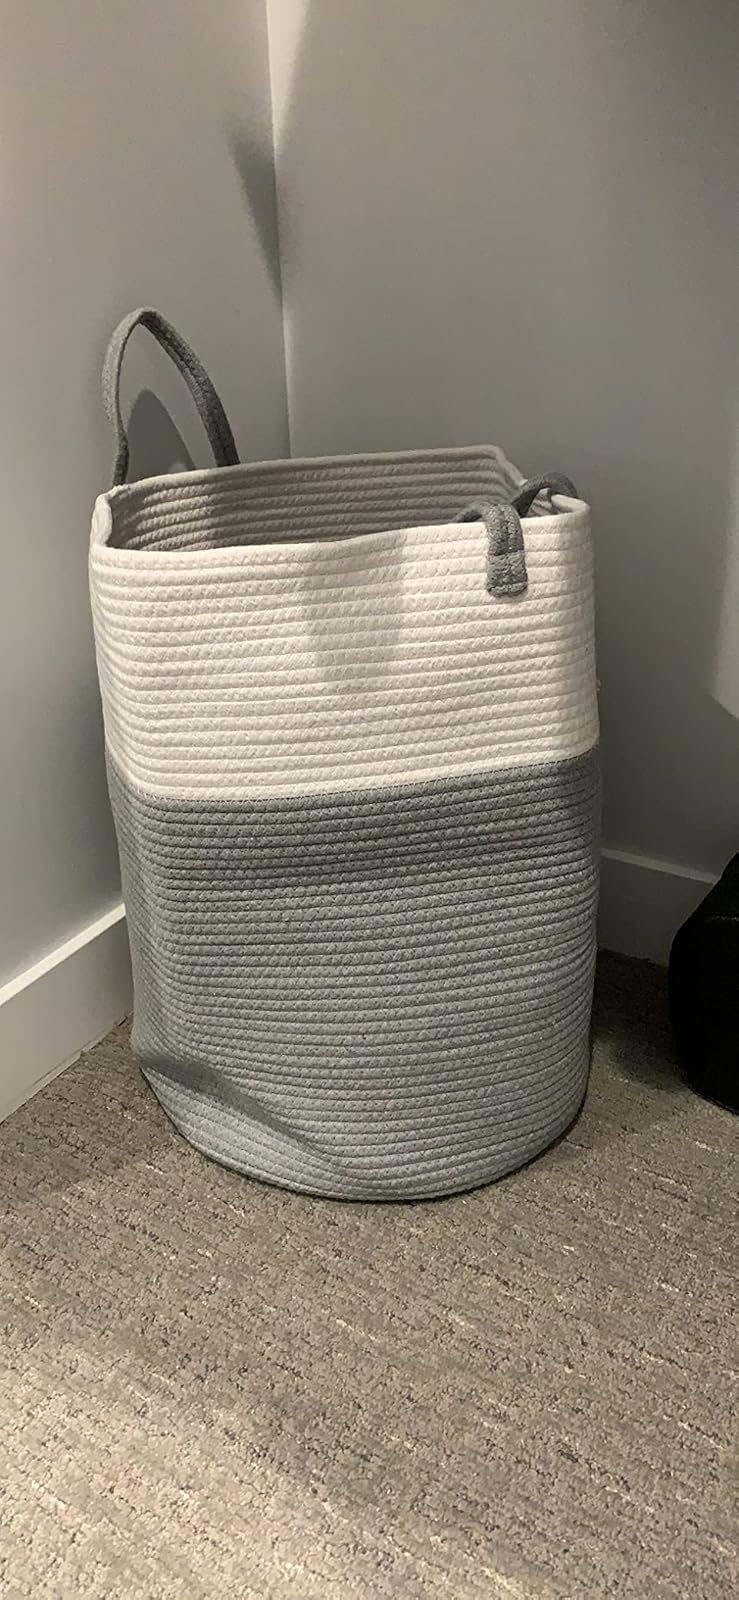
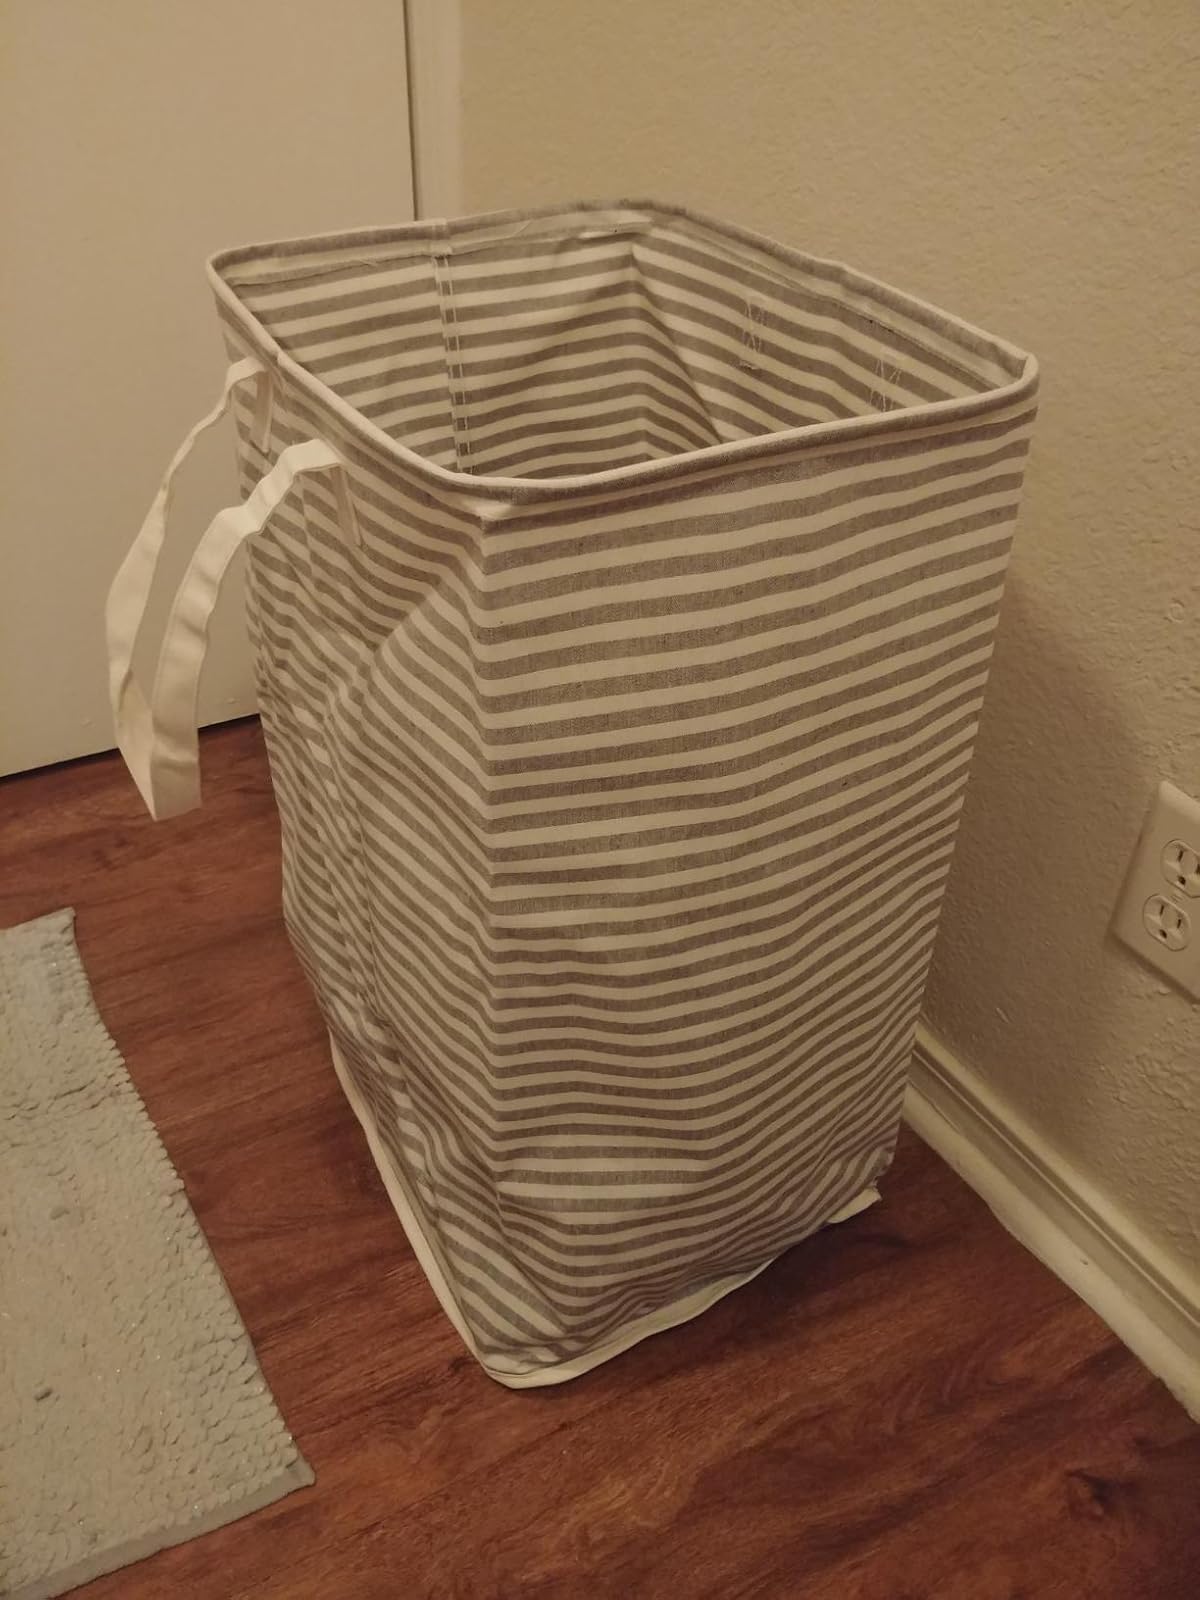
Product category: items_hamper
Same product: no